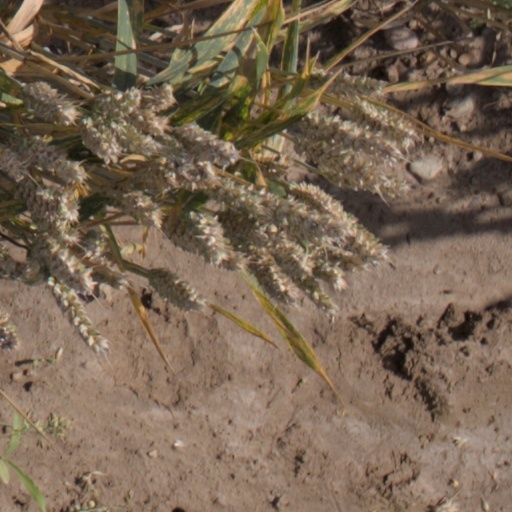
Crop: wheat